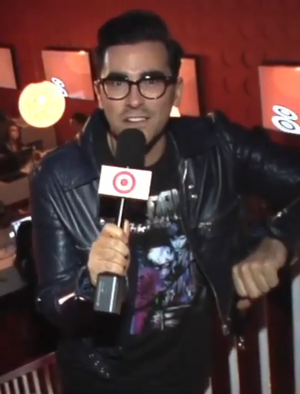
Daniel Joseph Levy est un acteur, écrivain, producteur et personnalité de la télévision canadienne. Il est le fils du comédien et acteur Eugene Levy et de la scénariste Deborah Divine Levy. Dan Levy a organisé un après-spectacle pour The Hills qui a été diffusé sur MTV Canada pendant plusieurs saisons.